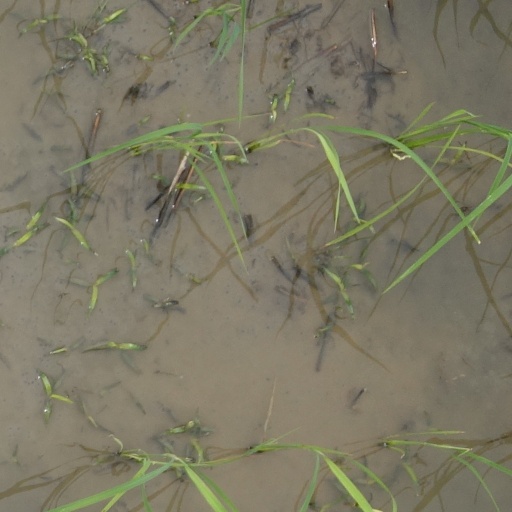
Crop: rice